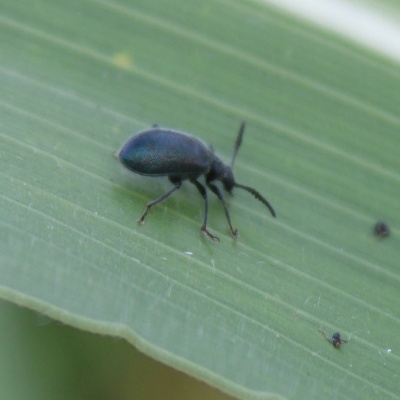
Crop: Maize
Condition: leaf beetle